Carnegie Endowment for International Peace

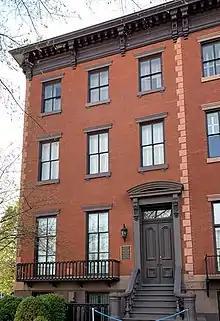
Peter Parker House at 700 Jackson Pl., NW, Washington, D.C., housed CEIP 1910–1947, when it relocated to New York City.

Andrew Carnegie, like other leading internationalists of his day, believed that war could be eliminated by stronger international laws and organizations. "I am drawn more to this cause than to any," he wrote in 1907. Carnegie's single largest commitment in this field was his creation of the Carnegie Endowment for International Peace.